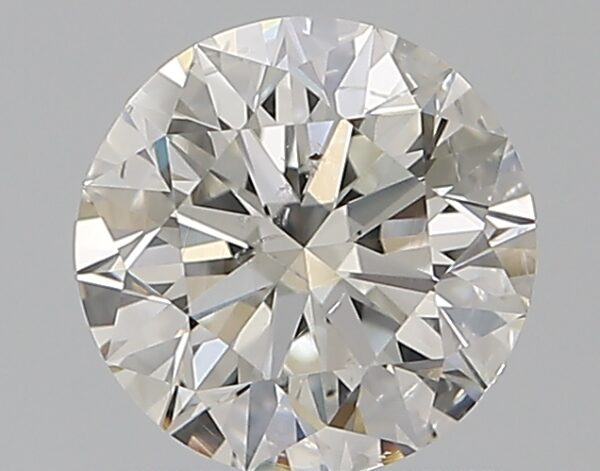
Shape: round
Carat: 1
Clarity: SI2
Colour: I
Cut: EX
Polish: EX
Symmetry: EX
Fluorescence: N
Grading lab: GIA
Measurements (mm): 6.32 x 6.36 x 3.98